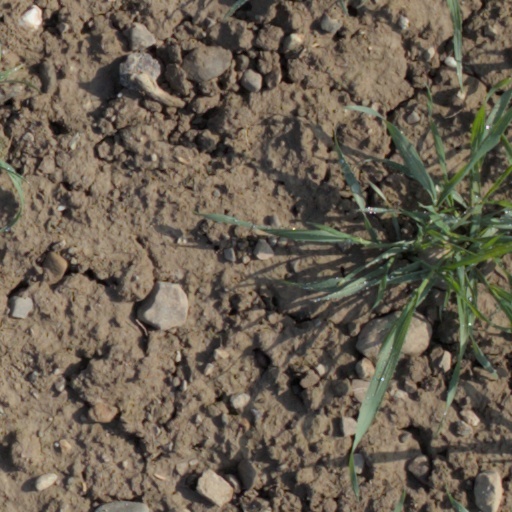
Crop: wheat